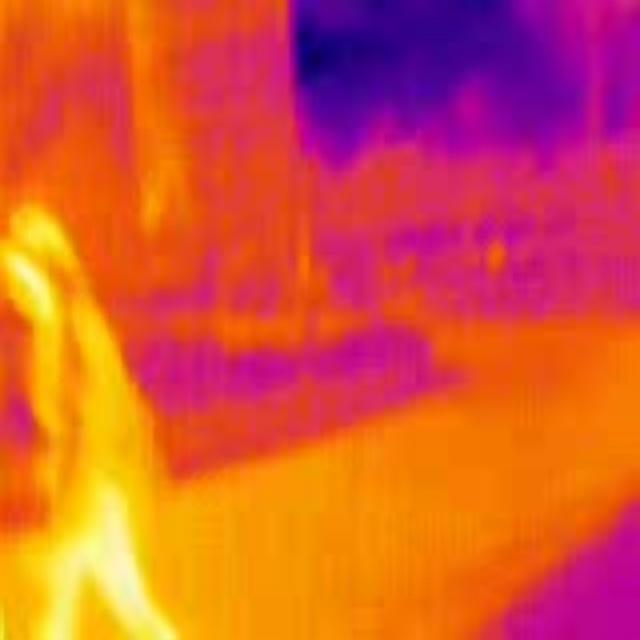
Detected objects:
label: person